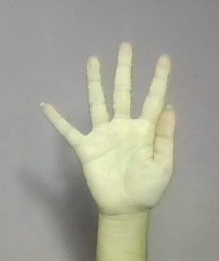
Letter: sheen